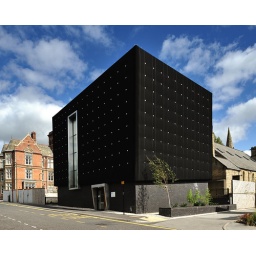
Soundhouse building clad in black rubber.